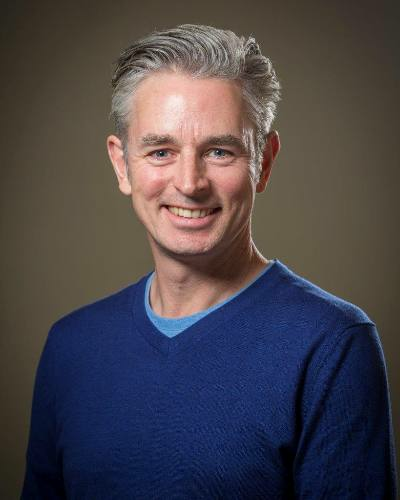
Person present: Yes